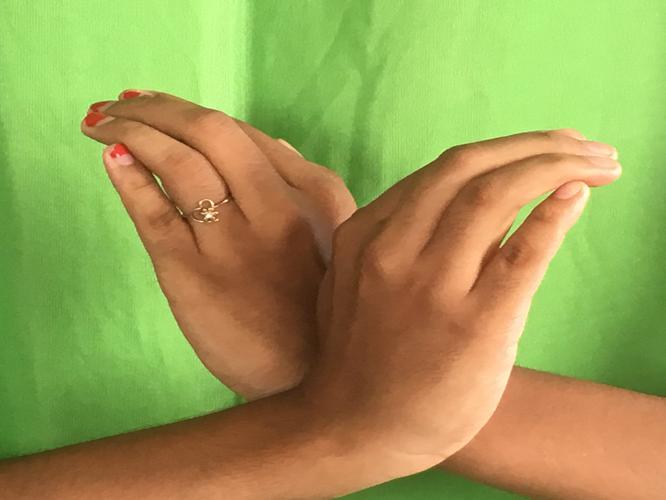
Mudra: Nagabandha
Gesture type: double_hand